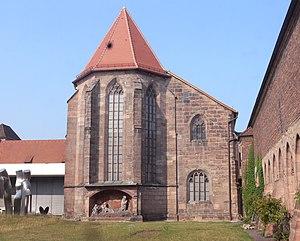
Nuremberg - Germanisches Nationalmuseum